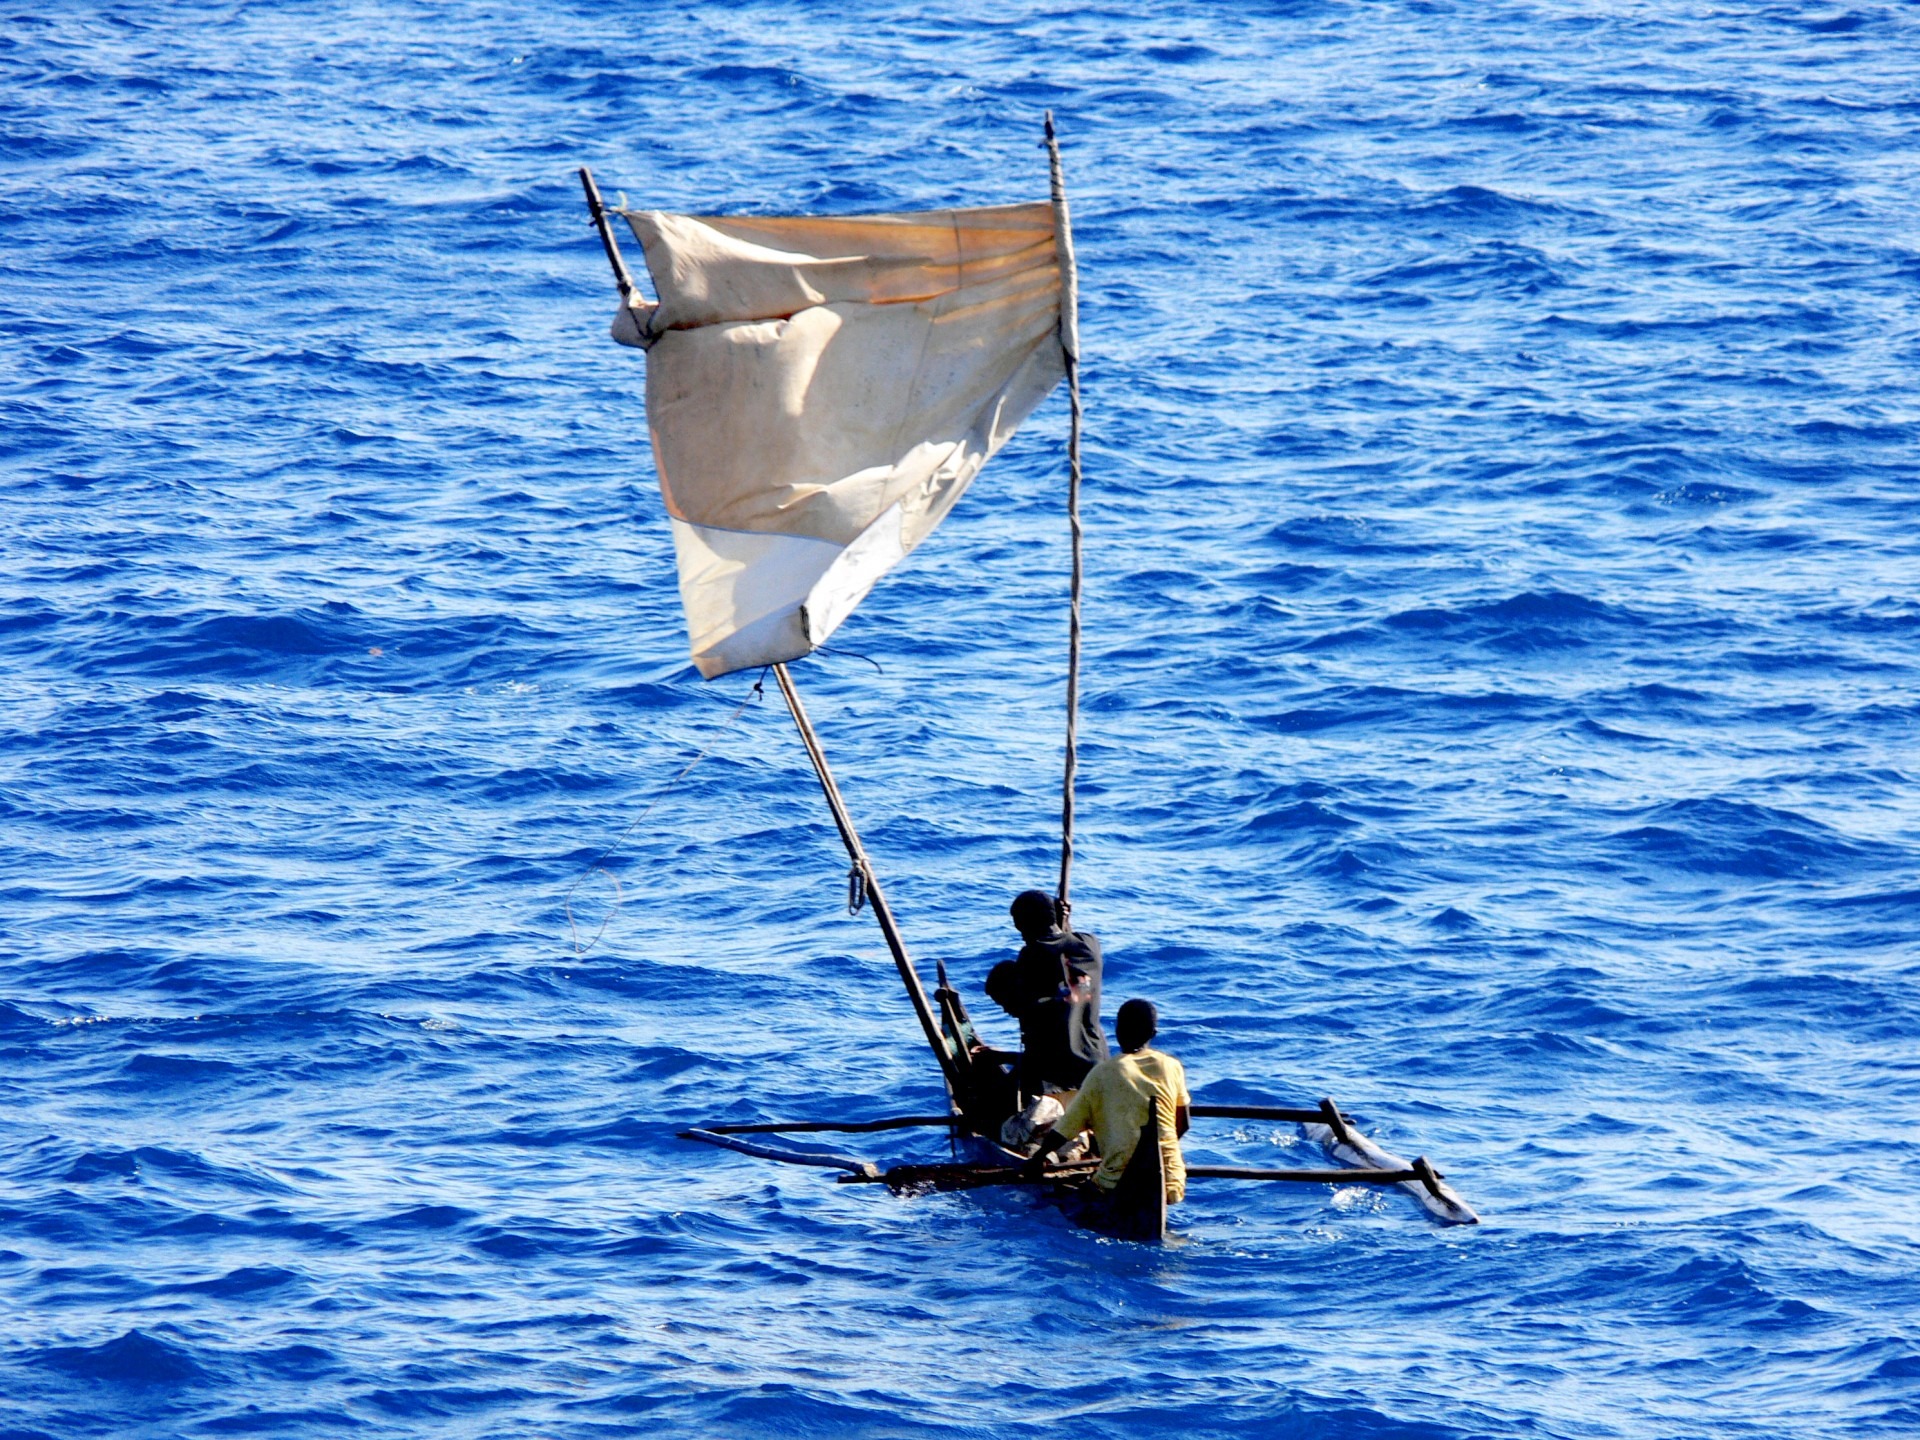
sea, boat, canoe, paddle, vehicle, tropical, fishing, bay, fish, boating, sail, fishermen, dugout, recreational fishing, big game fishing, jigging, homemade sail